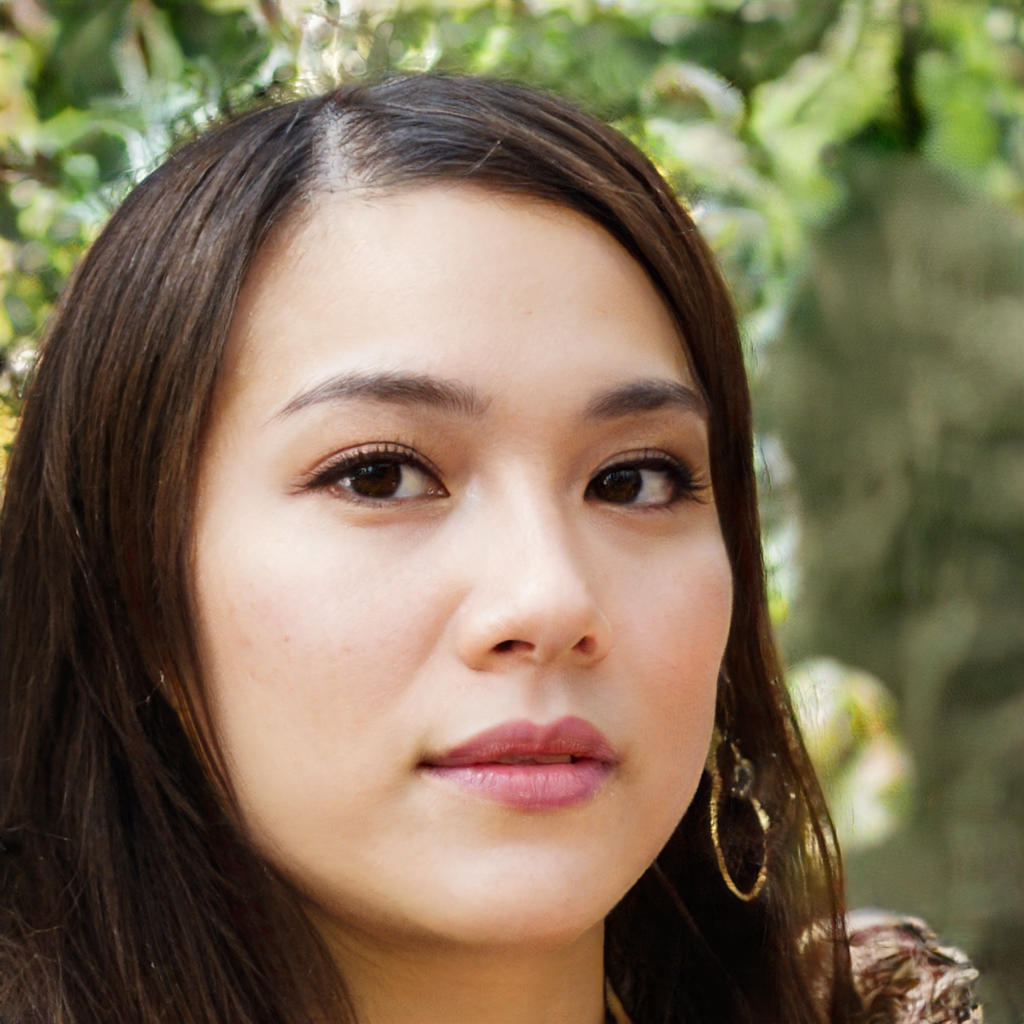
Gender: Female